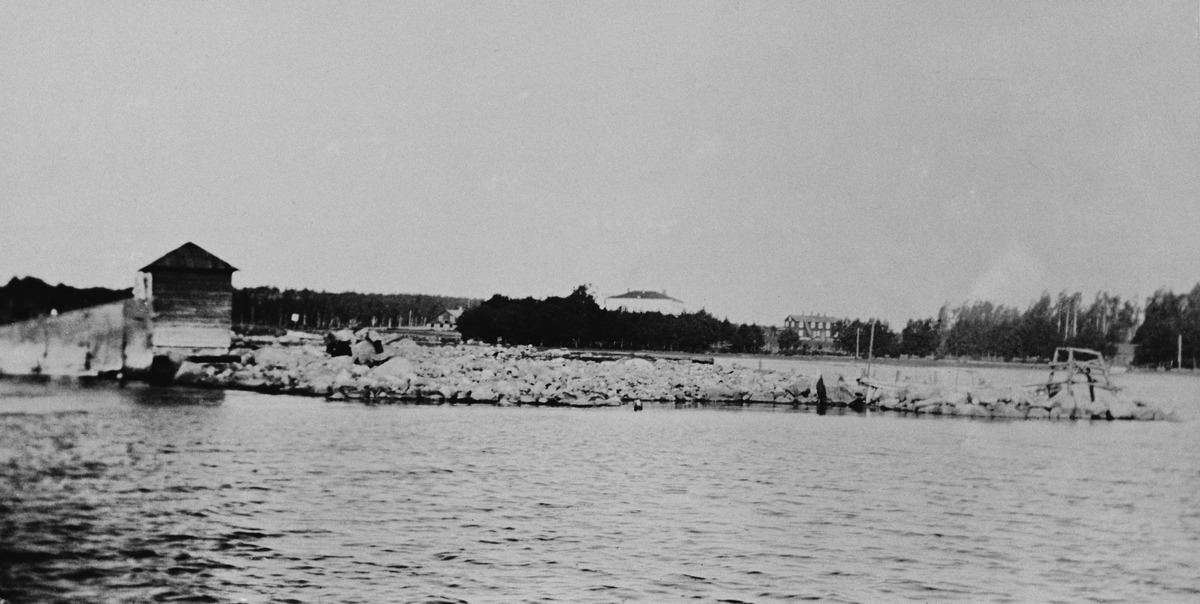
Lauttasaaren Kartanonlahden (=Pajalahden) rantaa, taustalla Lauttasaaren kartano
sisällön kuvaus: Lauttasaaren Kartanonlahden (=Pajalahden) rantaa, taustalla Lauttasaaren kartano. (= Otavantie 10). mustavalkoinen
Kuvaaja: Mitterhusen, Karl, valokuvaaja
Ajankohta: kuvausaika 1896
Paikka: Suomi, Uusimaa, Helsinki, Lauttasaari Helsinki, Otavantie 10
Aiheet: meret, saaret, rannat, hirsirakennukset, metsät, kartanot